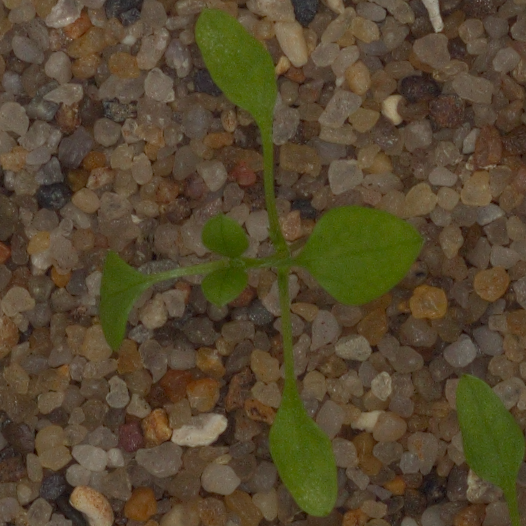
Label: common_chickweed